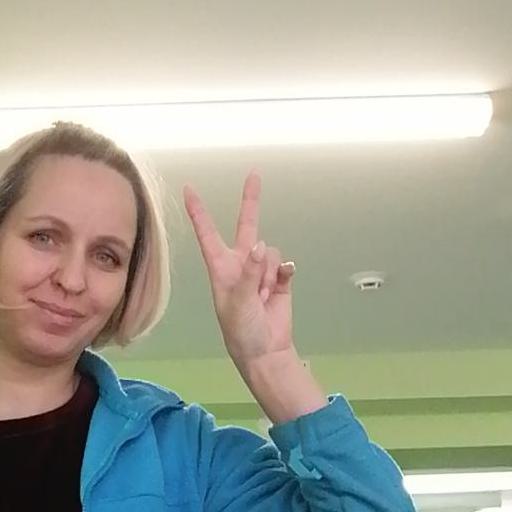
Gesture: peace